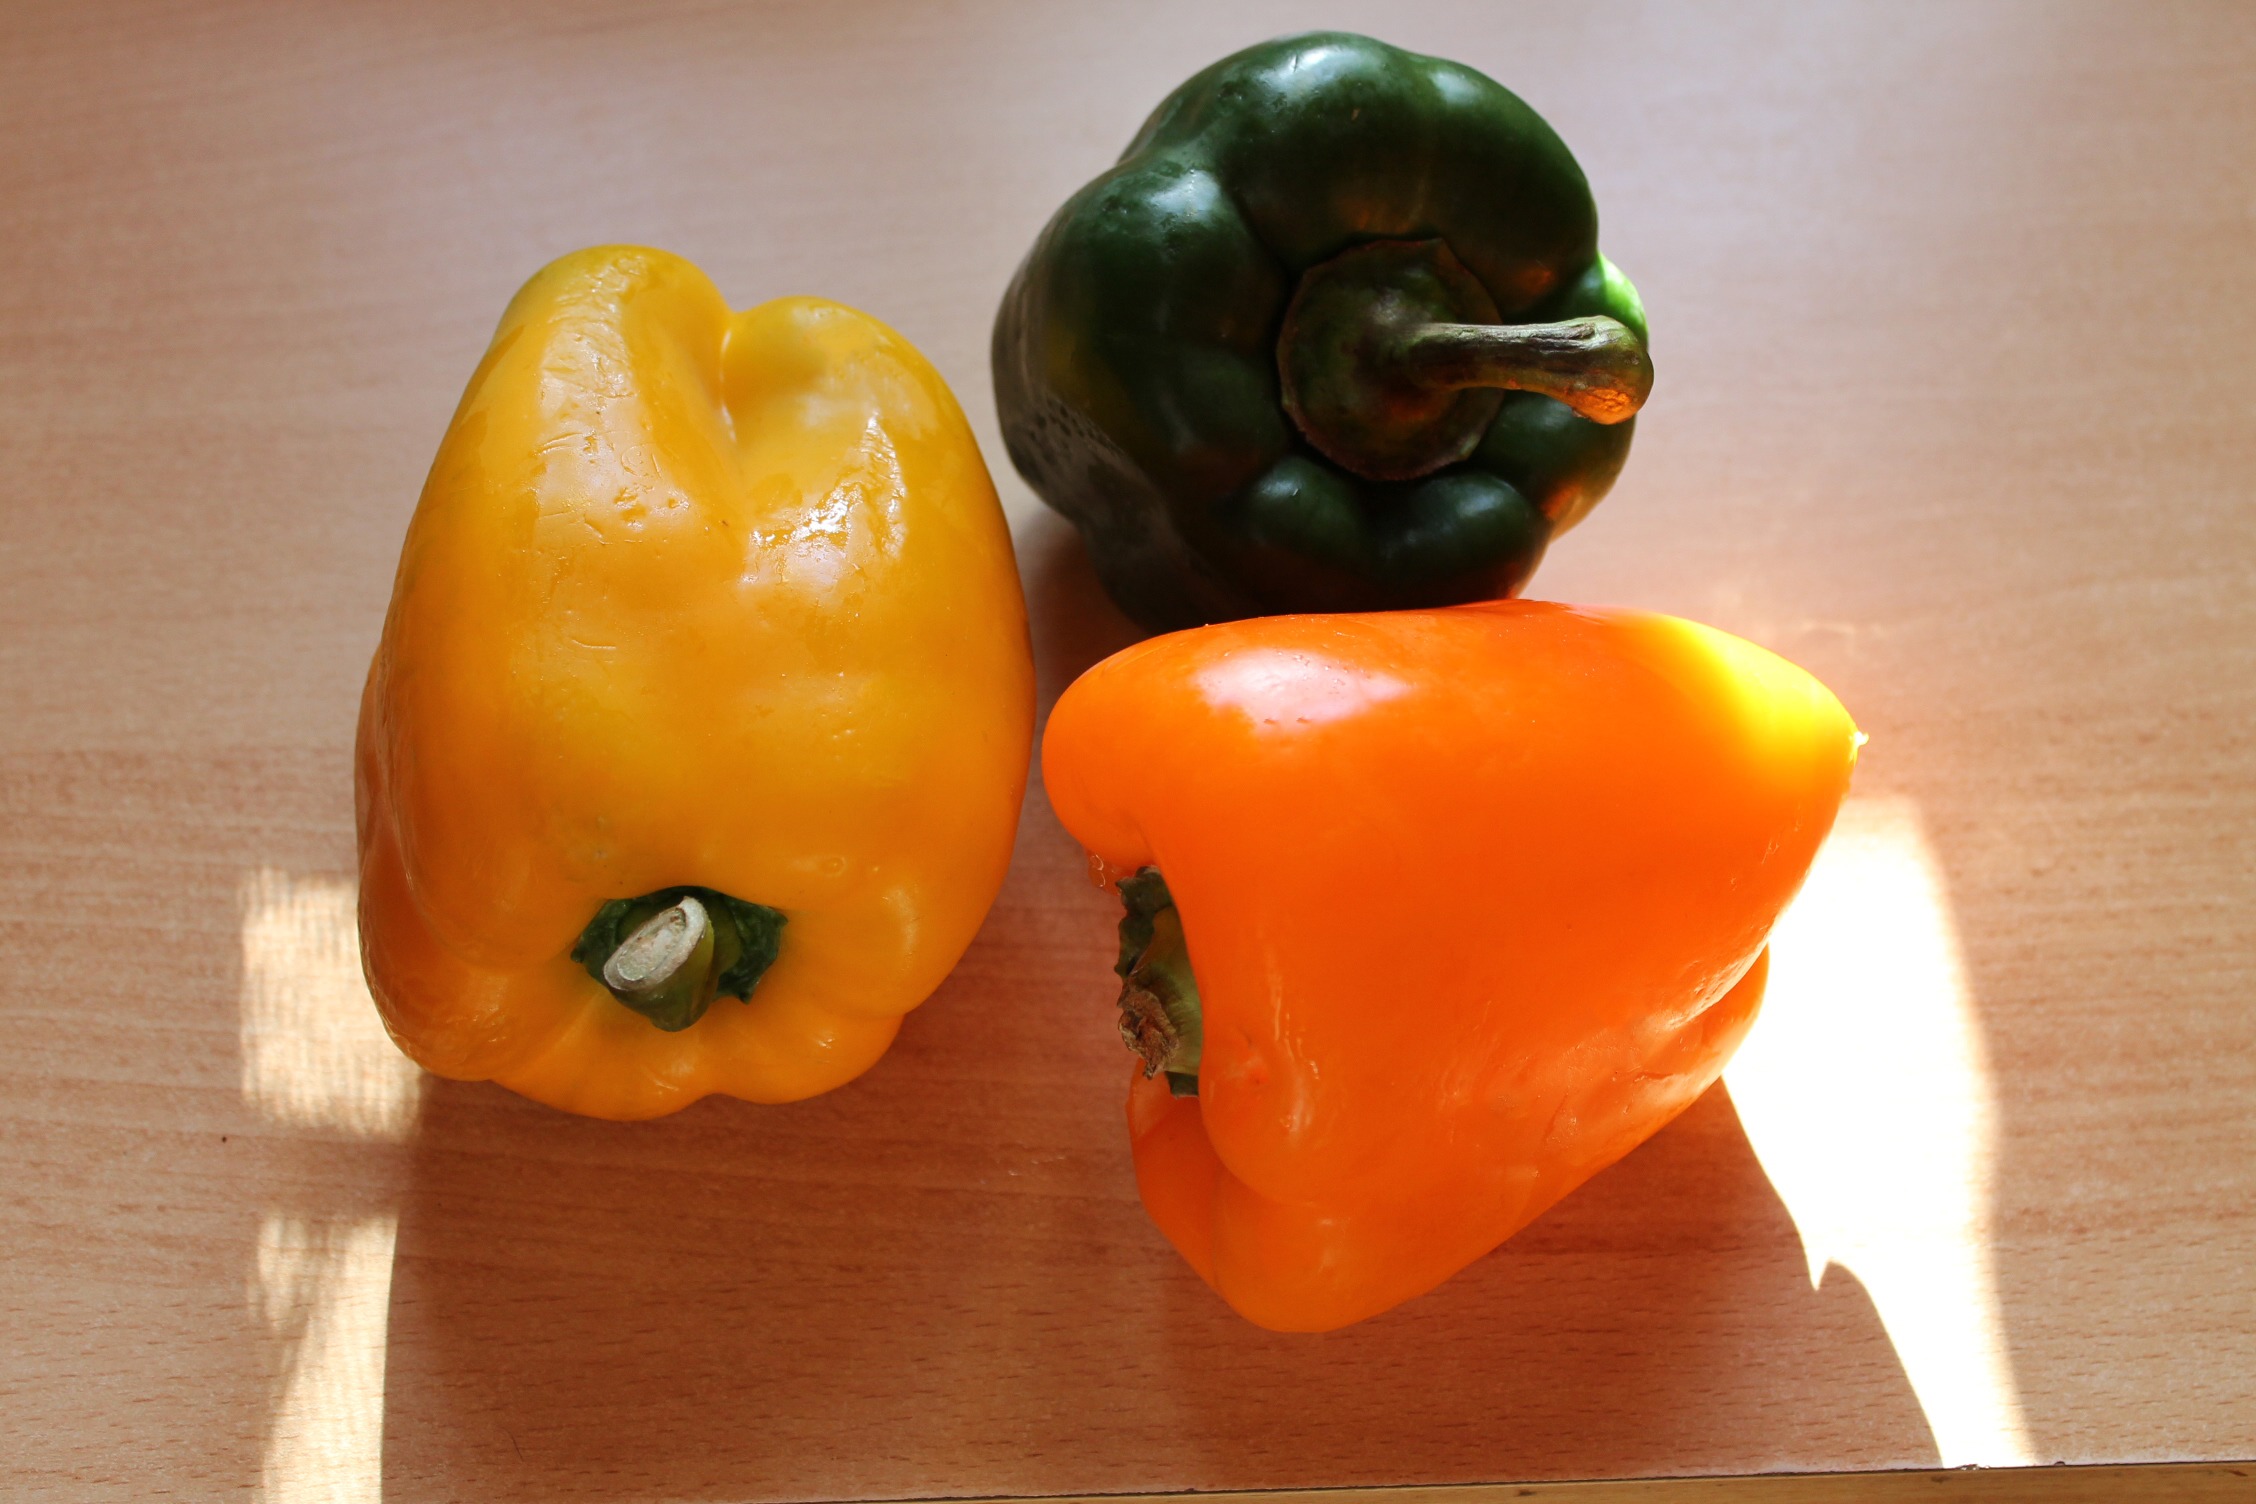
plant, fruit, food, produce, vegetable, yellow, peppers, bell pepper, vegan, vegetarian, calabaza, persimmon, diospyros, paprika, cucurbita, flowering plant, green peppers, chili pepper, yellow peppers, land plant, bell peppers and chili peppers, pimiento, habanero chili